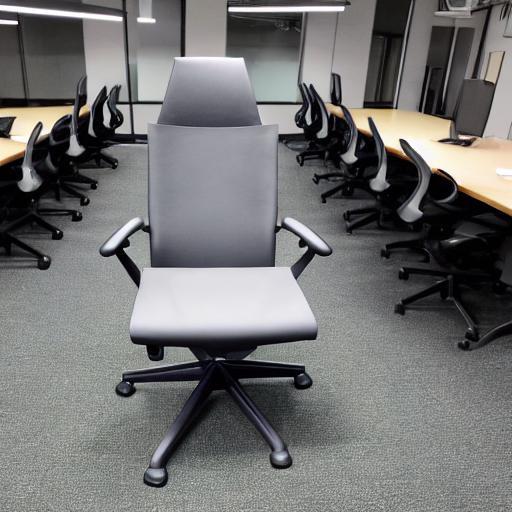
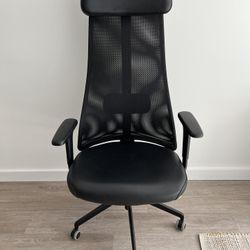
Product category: items_chair
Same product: no